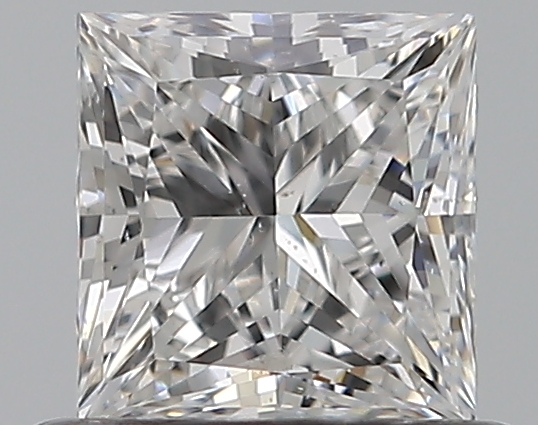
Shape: princess
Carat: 0.64
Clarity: SI1
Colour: E
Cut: VG
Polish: EX
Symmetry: VG
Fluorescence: N
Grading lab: GIA
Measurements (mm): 4.67 x 4.49 x 3.32